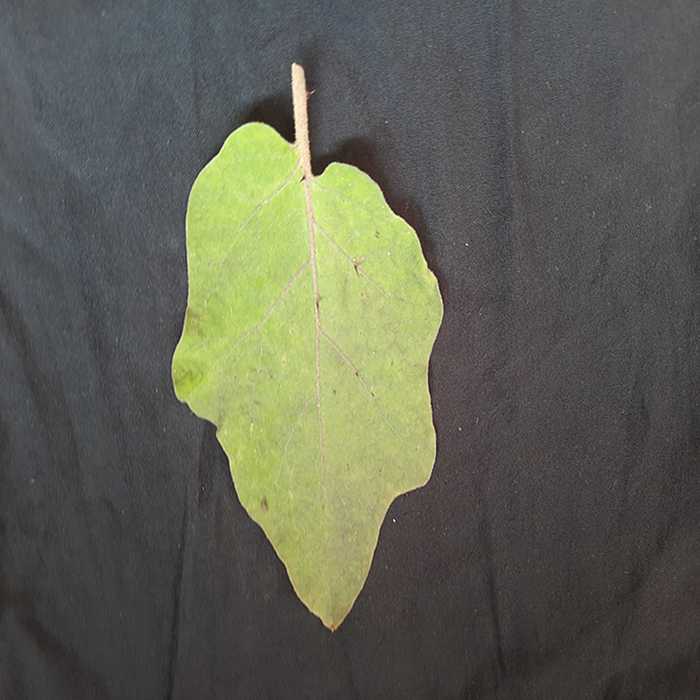
Plant: Eggplant
Label: Eggplant fresh leaf